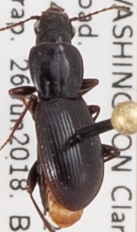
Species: Pterostichus pumilus
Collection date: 2018-06-26
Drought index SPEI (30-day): -0.926
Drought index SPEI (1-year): -0.572
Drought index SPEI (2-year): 0.71